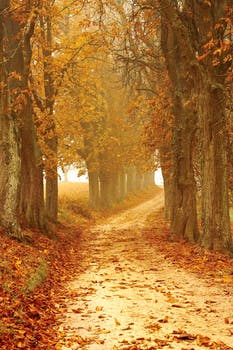
Label: No Watermark